MacBook

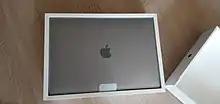
available

MacBook is a type of Mac laptop computer that is developed and marketed by Apple that use Apple's macOS operating system since 2006. The MacBook brand replaced the PowerBook and iBook brands during the Mac transition to Intel processors, announced in 2005. The current lineup consists of the MacBook Air (2008–present) and the MacBook Pro (2006–present). Two different lines simply named "MacBook" existed from 2006 to 2012 and 2015 to 2019. The MacBook brand was the "world's top-selling line of premium laptops" .